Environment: real
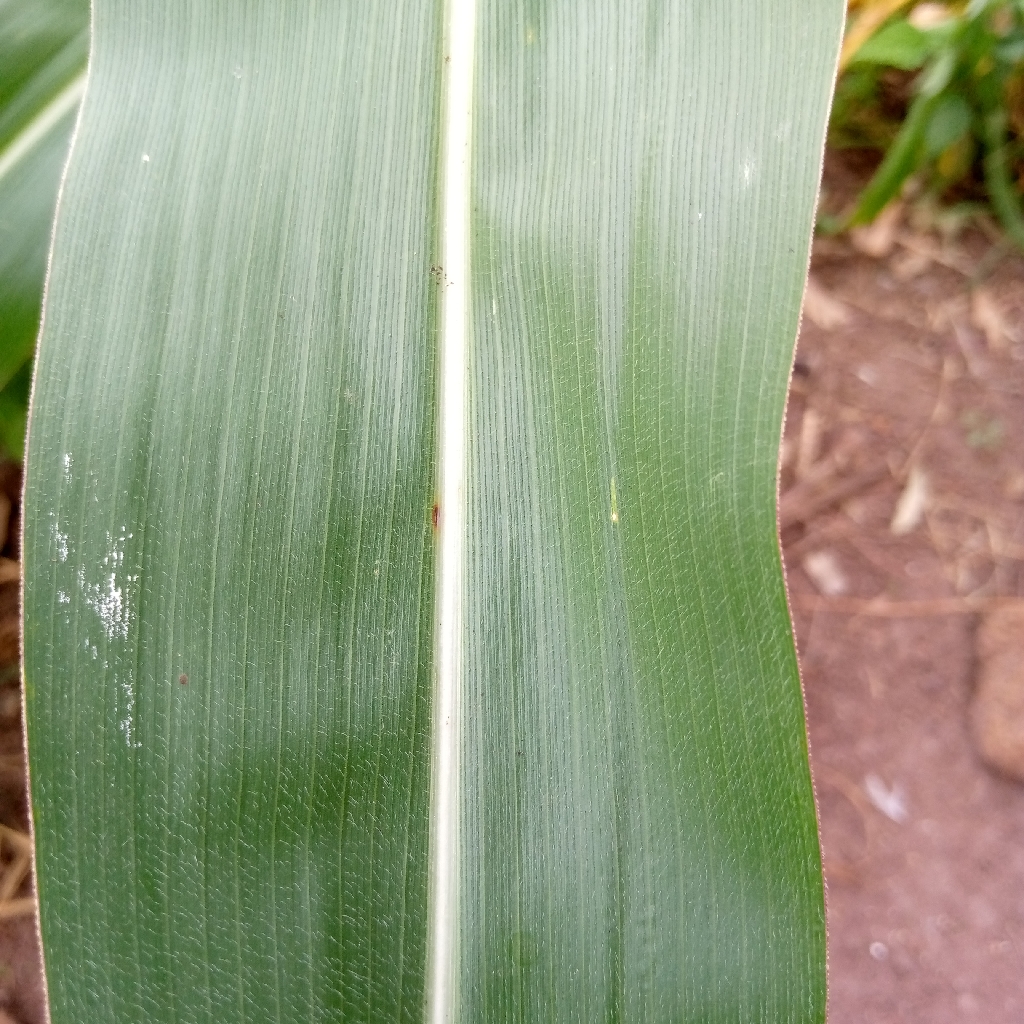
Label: healthy